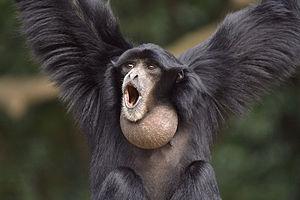
Sumatra est une île de l'Ouest indonésien située sur l'équateur. Son nom vient de Samudra, la capitale du sultanat de Pasai dans le nord de l'île. Avec ses 473 481 km², elle est la septième plus grande île au monde, et d'une surface légèrement supérieure à la Papouasie-Nouvelle-Guinée et à la Suède. Le dernier recensement comptait 50 365 538 habitants.
Le Siamang est le seul représentant du genre Symphalangus.